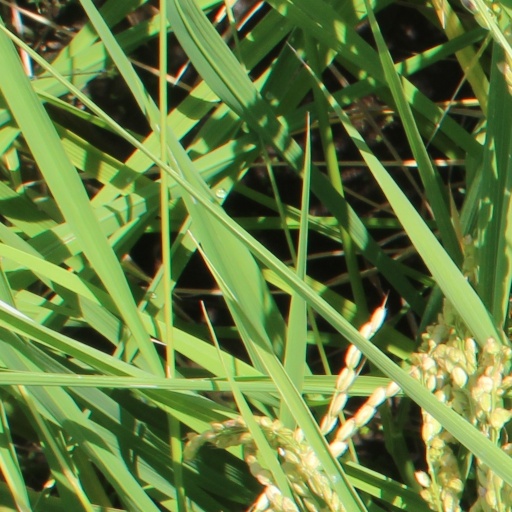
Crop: rice